2021 Federated Auto Parts 400

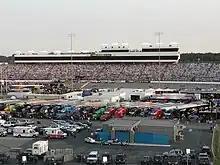
Richmond Raceway, the track where the race was held.

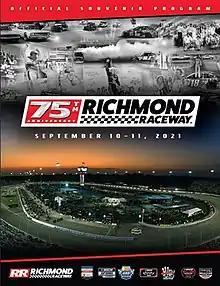
The 2021 Federated Auto Parts 400 program cover.

Richmond Raceway (RR), formerly known as Richmond International Raceway (RIR), is a 3/4-mile (1.2 km), "D"-shaped, asphalt race track located just outside Richmond, Virginia in Henrico County. It hosts the NASCAR Cup Series, the NASCAR Xfinity Series, NASCAR Camping World Truck Series and the IndyCar series. Known as "America's premier short track", it formerly hosted two USAC sprint car races.